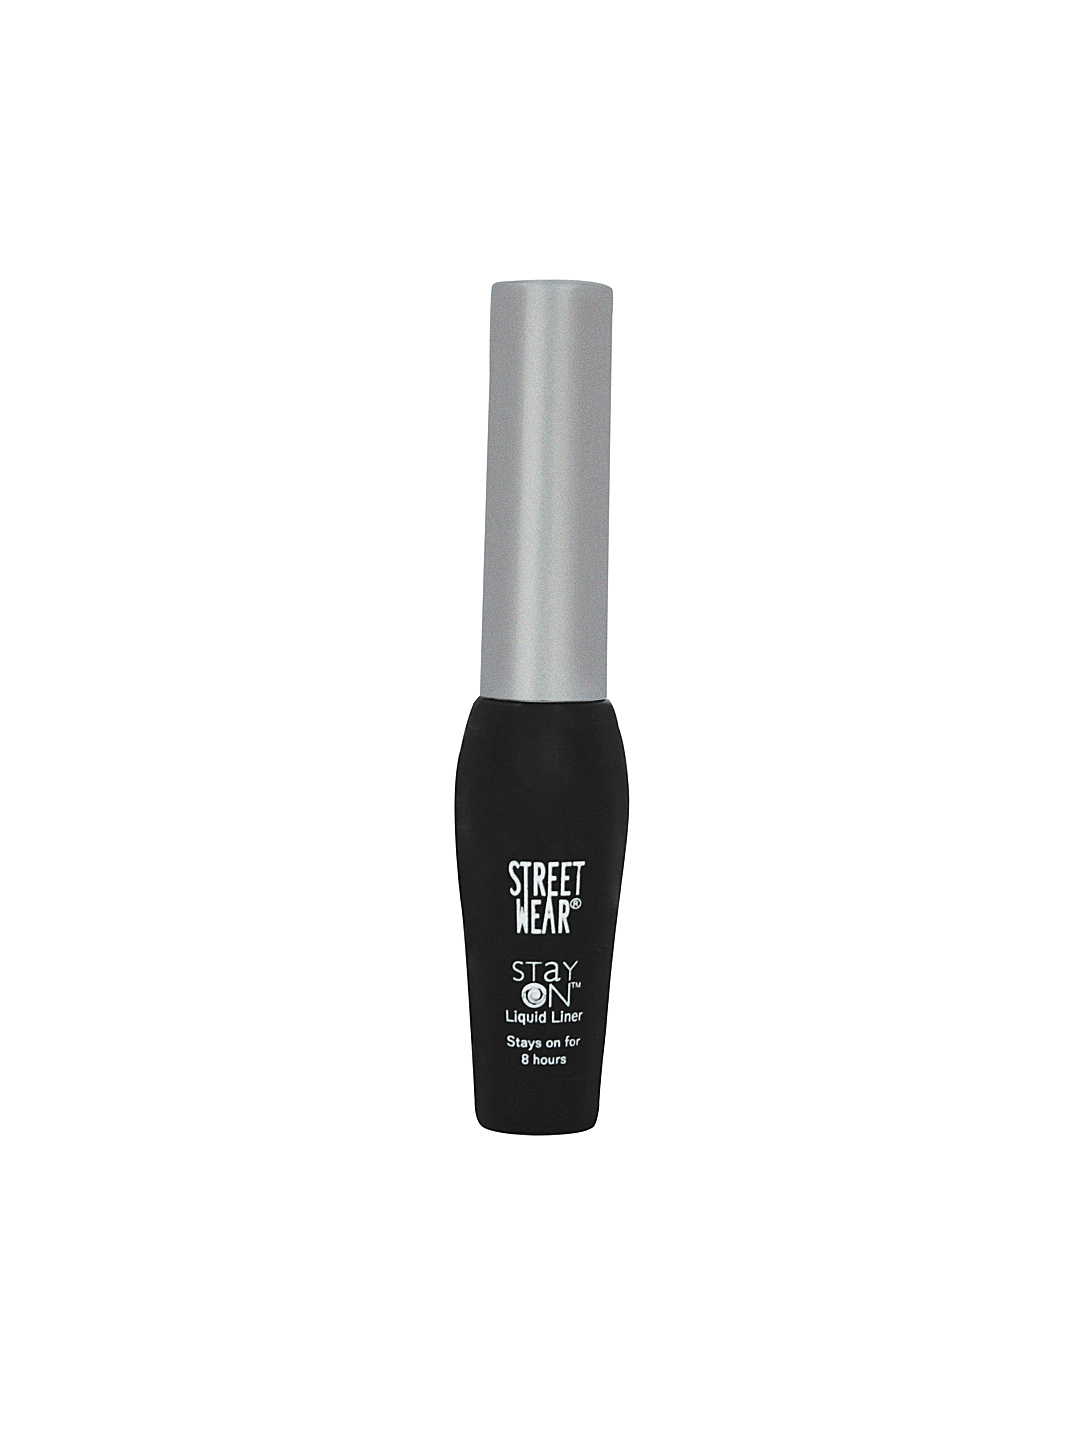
Streetwear Stay On Liquid Eye Liner
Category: Personal Care / Makeup / Kajal and Eyeliner
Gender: Women
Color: Black
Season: Spring 2017
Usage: Casual